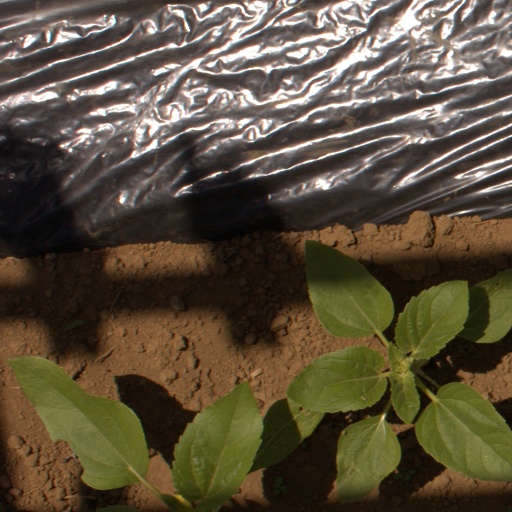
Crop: Jerusalem artichoke